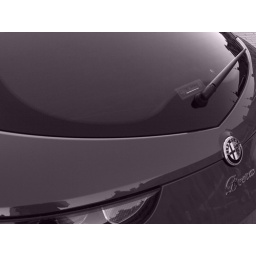
-AlfaRomeo Brera-The car nominated to 'car of the year japan' has been exhibited in the Yokohama red brick warehouse.